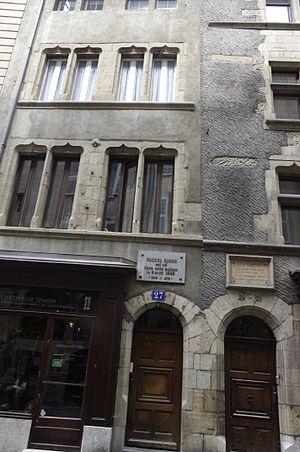
Genève - Grand-Rue No 27 (maison de naissance de Michel Simon) et 29-31 (ici a vécu de 1766-1767 le compositeur André-Ernest-Modeste Grétry